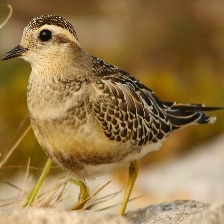
Species: INLAND DOTTEREL
Scientific name: CHARADRIUS AUSTRALIS